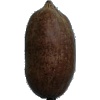
Label: Nut Pecan 1